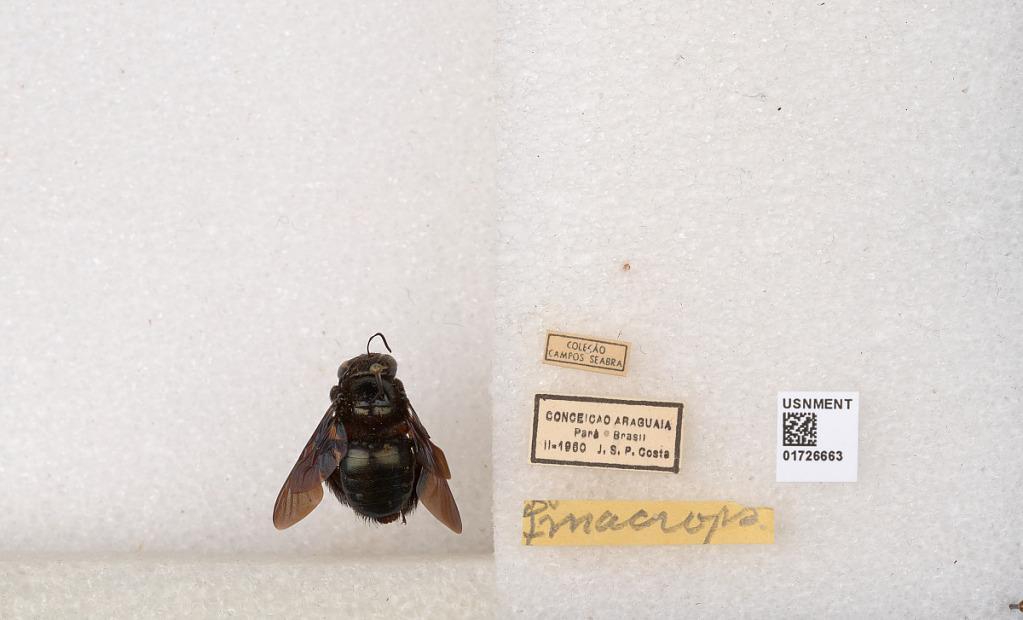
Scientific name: Xylocopa (Schonnherria) macrops Lepeletier
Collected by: J. Costa
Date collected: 1960-2-1
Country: Brazil
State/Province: Para
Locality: Conceicao Araguaia